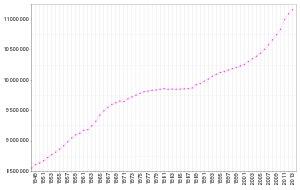
La Belgique compte 11 431 406 habitants au 1ᵉʳ janvier 2019, soit une densité de 372,50 habitants au km². Depuis la fin des années 1990, le rythme d'accroissement de la population tend à s'accroître essentiellement par l'immigration d'étrangers, bien que le solde naturel se soit accru depuis l'année 2003.
La Belgique [bɛlʒik], en forme longue le royaume de Belgique, est un pays d’Europe de l'Ouest, bordé par la France, les Pays-Bas, l’Allemagne, le Luxembourg et la mer du Nord. Politiquement, il s'agit d’une monarchie constitutionnelle fédérale à régime parlementaire. Elle est l’un des six pays fondateurs de l’Union européenne et accueille, dans sa capitale Bruxelles, le Conseil de l'Union européenne, la Commission européenne, les Commissions parlementaires et six sessions plénières additionnelles du Parlement européen, ainsi que d’autres organisations internationales comme l’OTAN. Le pays accueille également, à Mons, le Grand Quartier général des puissances alliées en Europe. La Belgique couvre une superficie de 30 688 km² avec une population de 11 476 279 habitants au 1ᵉʳ janvier 2020, soit une densité de 373,97 habitants/km².